Donald's Snow Fight

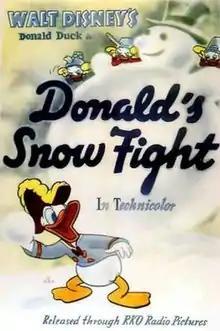
Theatrical release poster

Donald's Snow Fight is an animated short film featuring classic cartoon character Donald Duck in a snowball fight with his nephews Huey, Dewey and Louie. It was released in 1942 by Walt Disney Productions.